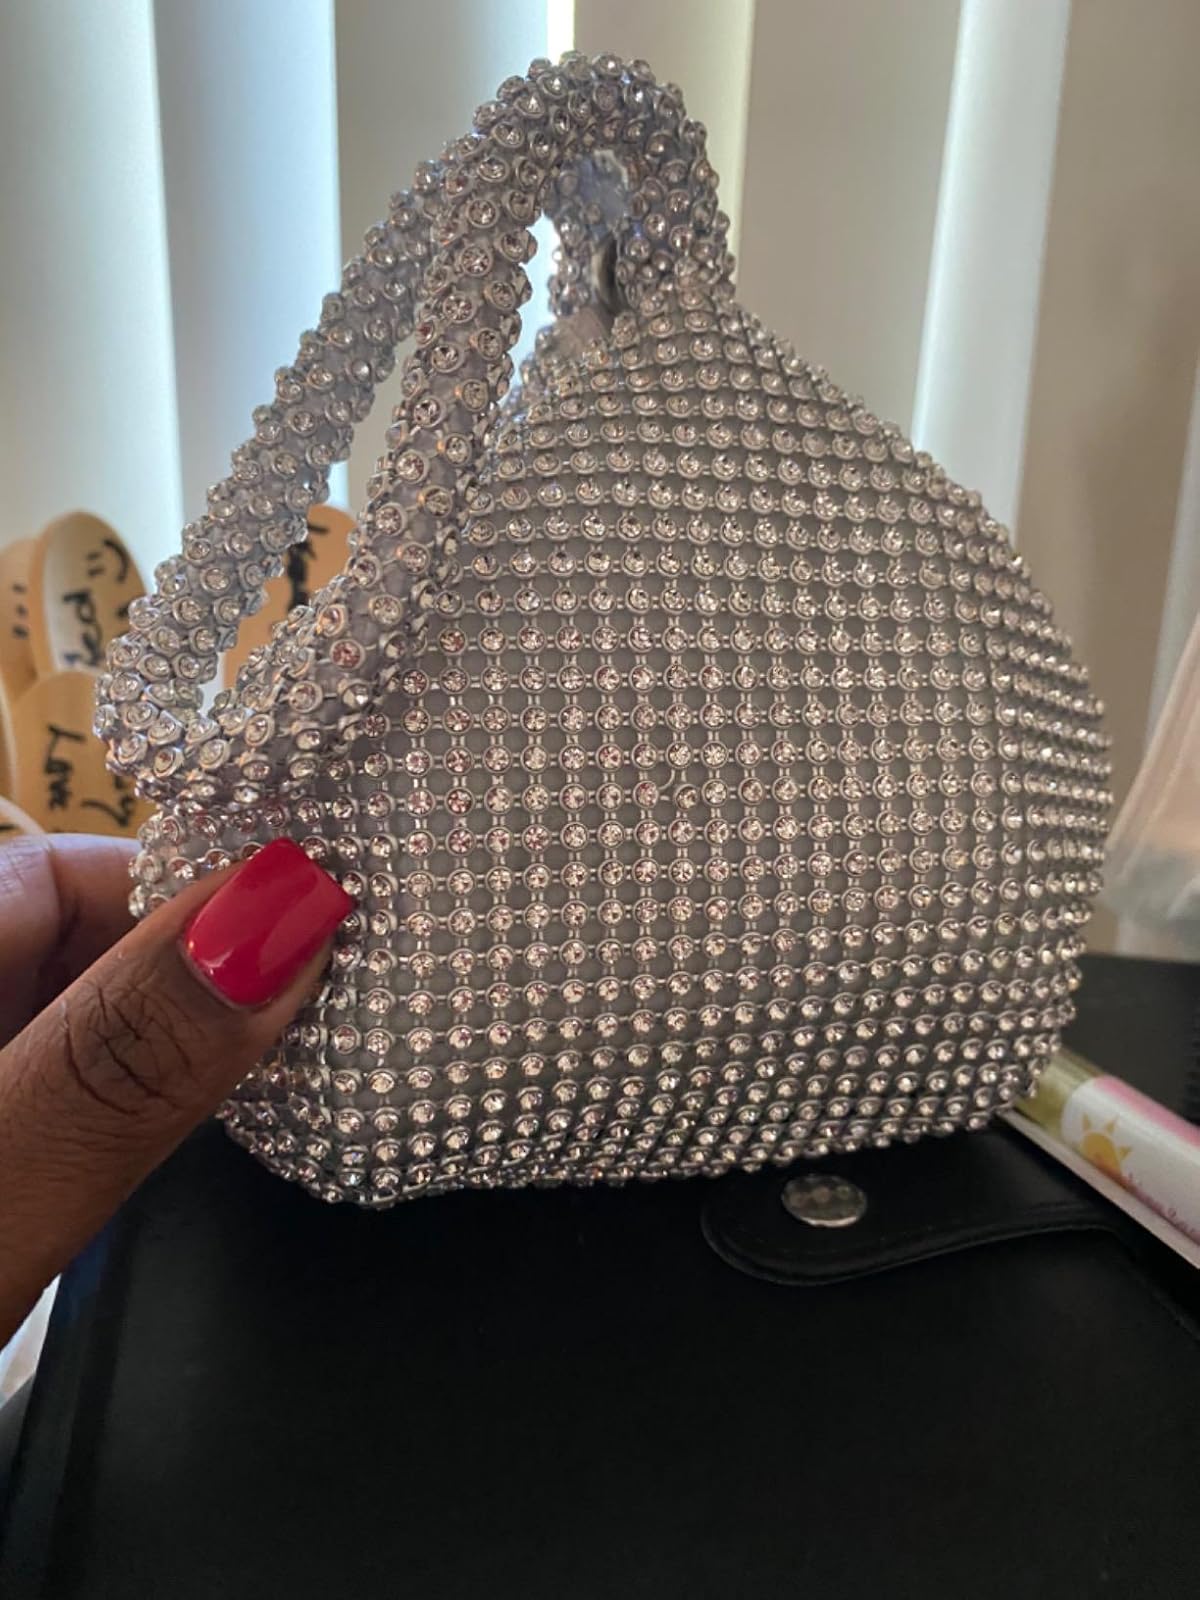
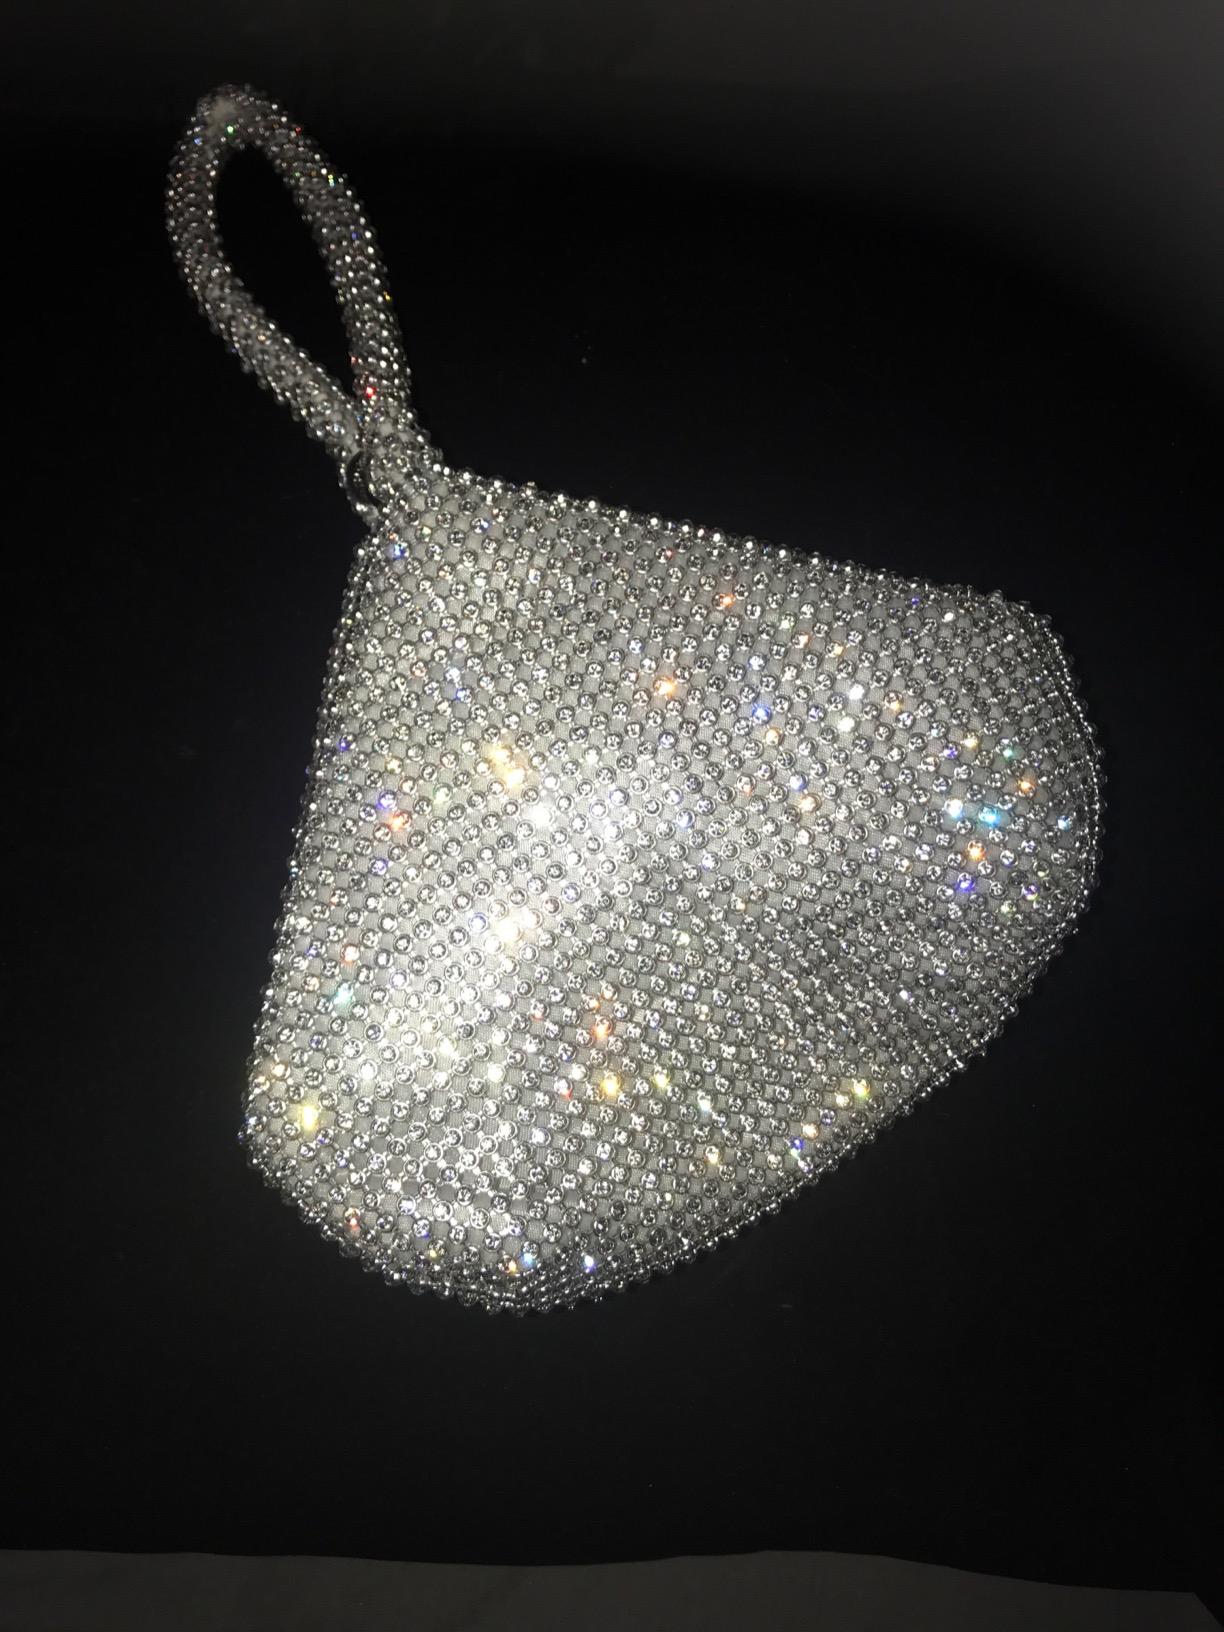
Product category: accessories_handbag
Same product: yes